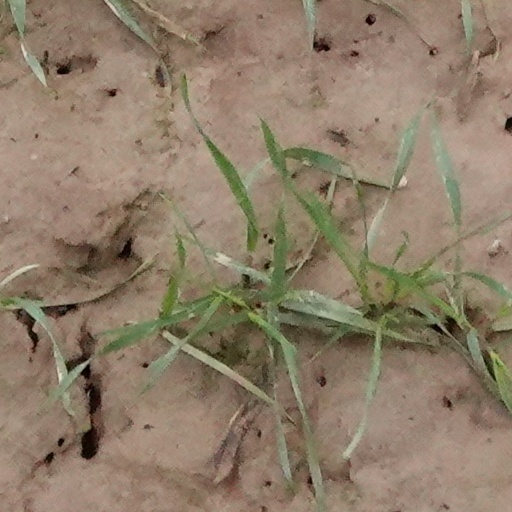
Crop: wheat